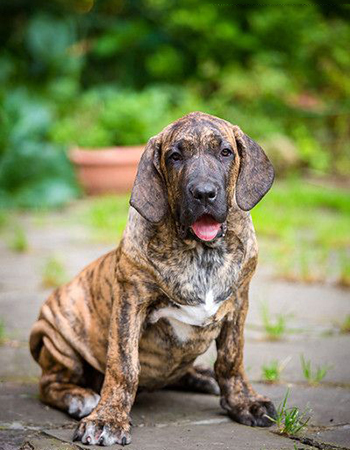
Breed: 220-n000032-Fila_Braziliero